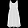
Label: Dress